Leytenant Shestakov-class destroyer

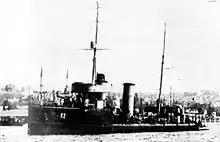
"Kapitan Saken" in Istanbul, 1919, while under the French flag as "R 2"

The four destroyers joined the Black Sea Fleet on 25 November 1909, forming the 2nd Division of the Torpedo Brigade. Modifications continued even after the ships entered active service. In August 1911, the 2nd Division became part of the Black Sea Torpedo Division. With the arrival of the new s in 1914, the ships were moved to the 3rd Division.